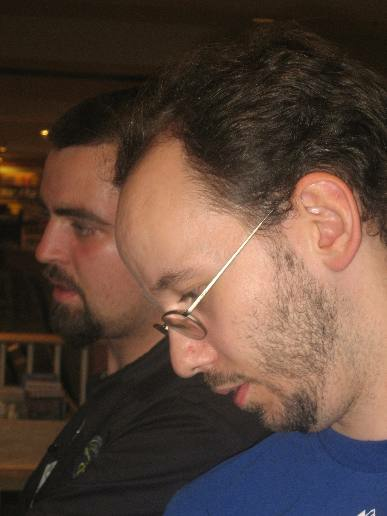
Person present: Yes